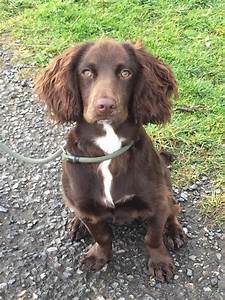
Label: cane